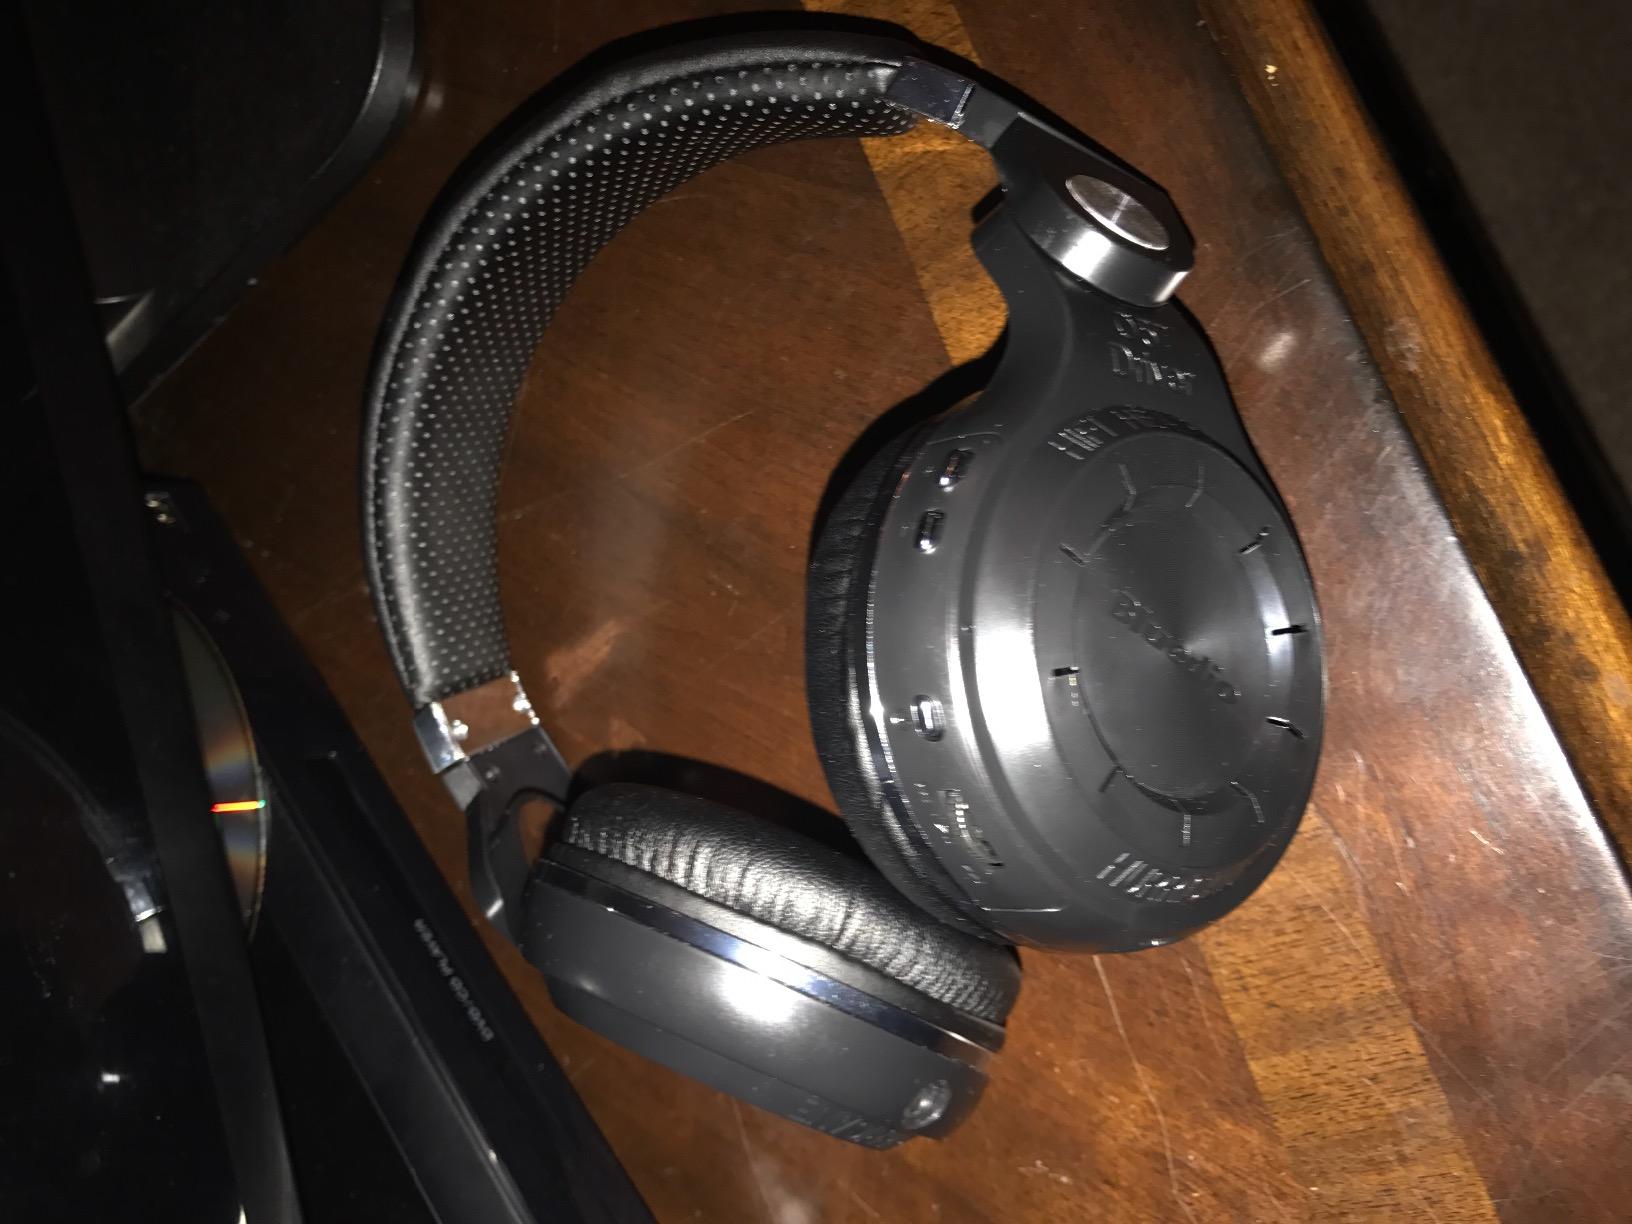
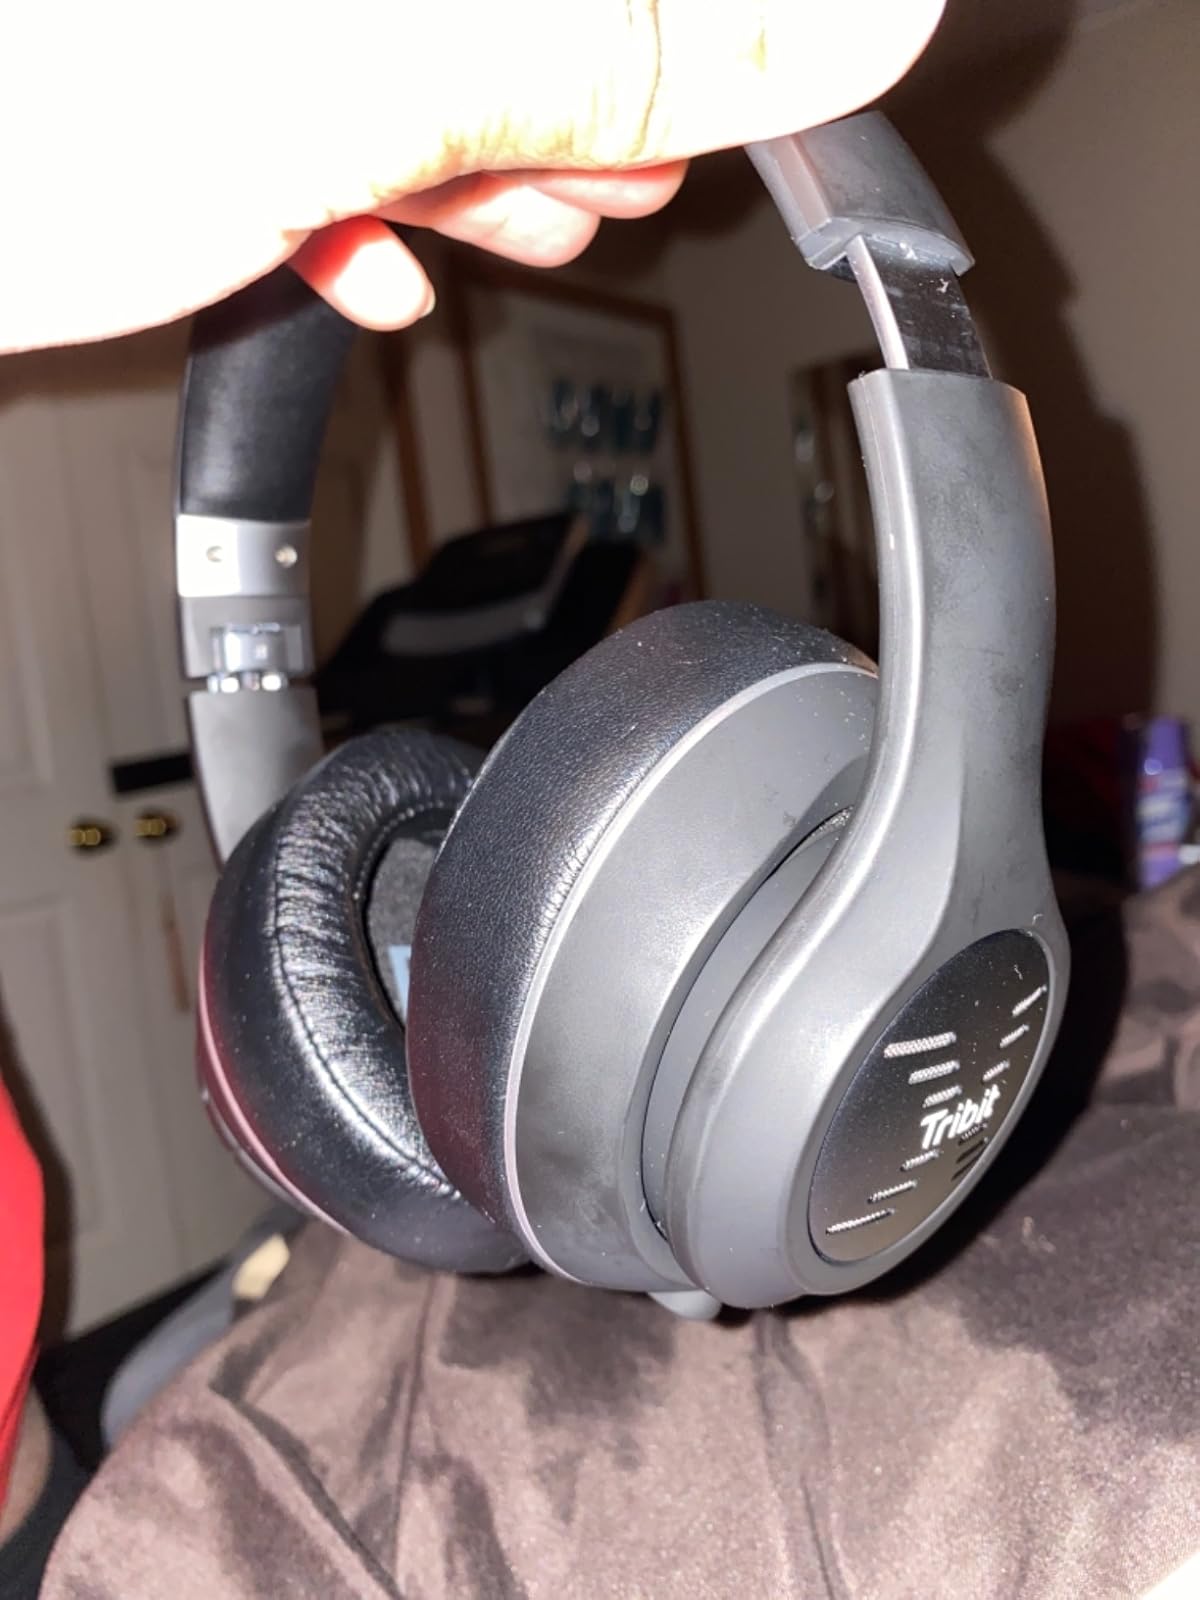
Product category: headphones
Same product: no